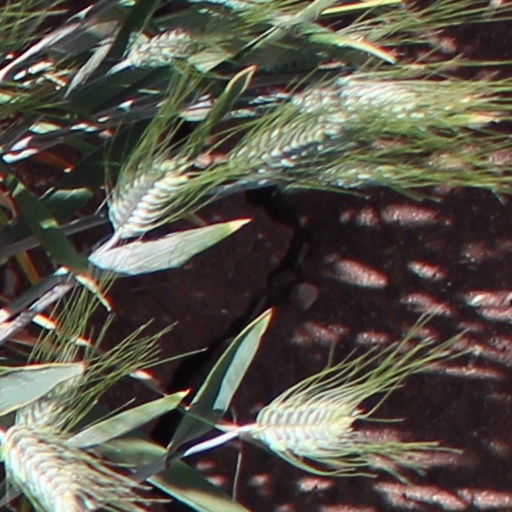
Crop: wheat